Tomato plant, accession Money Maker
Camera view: tilt-top (135 deg); turntable rotation: 210 degrees
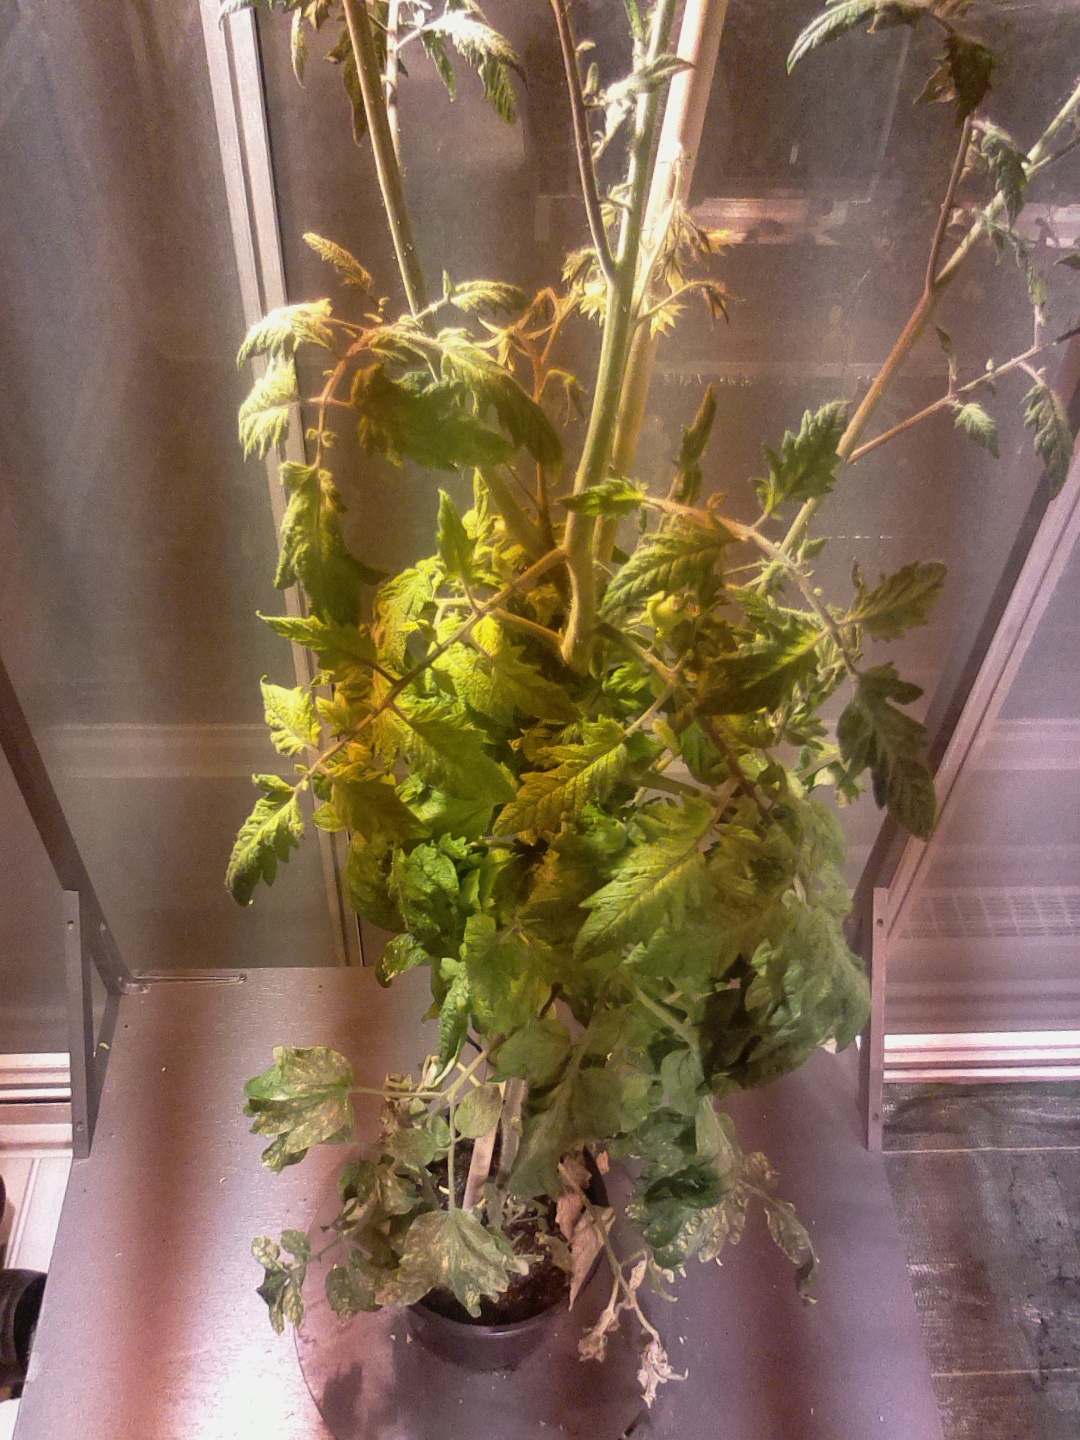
BBCH growth stage 72: 20%-30% of final fruit size